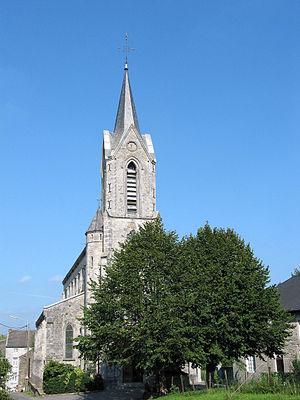
Ferrières (Belgique), l'église Saint-Martin (1878).
Ferrières est un village et commune francophone de Belgique situés en Région wallonne dans la province de Liège. La commune fait partie de la maison du tourisme du Pays d'Ourthe-Amblève.